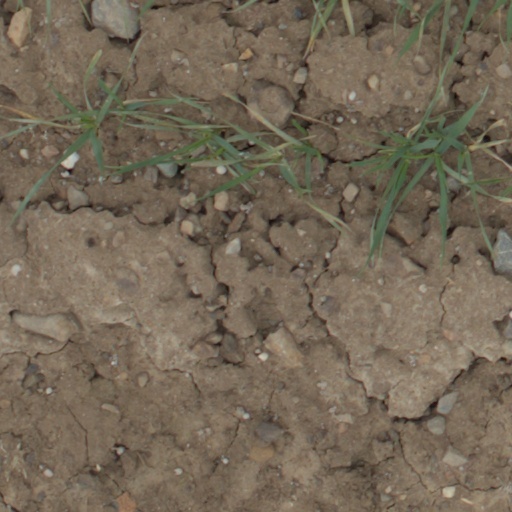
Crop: wheat